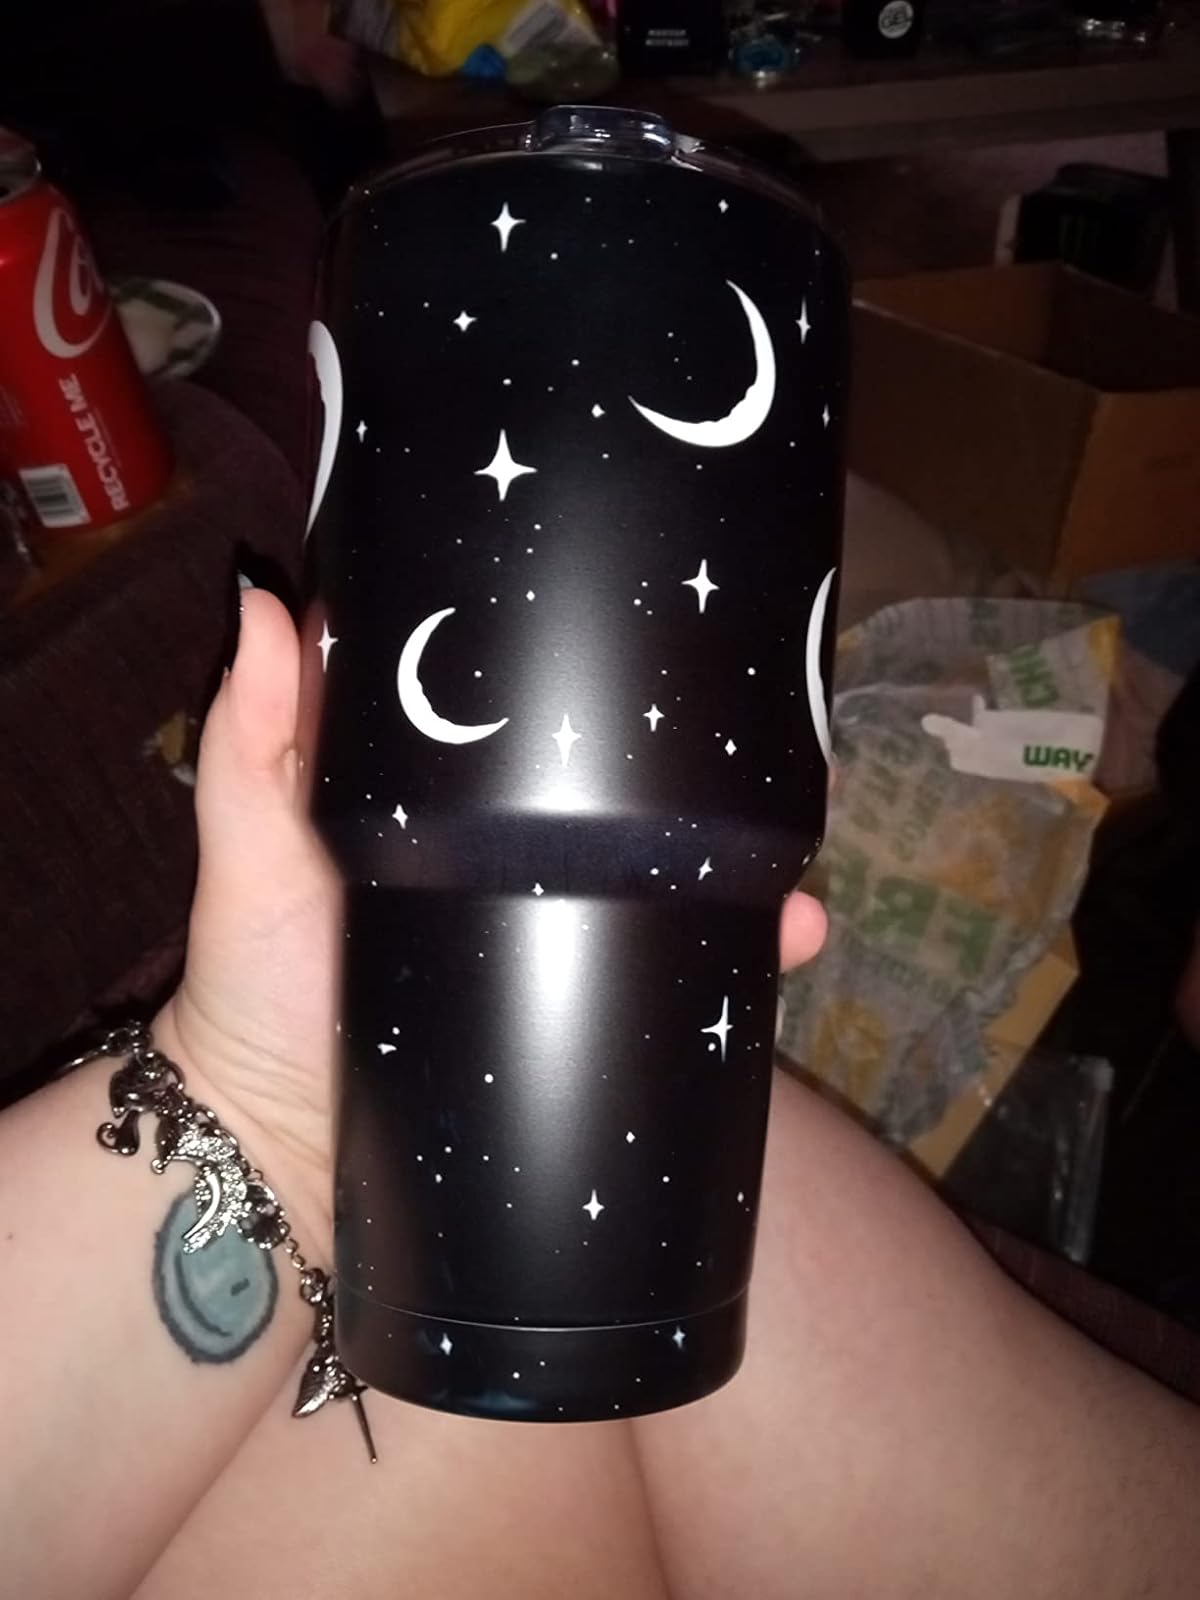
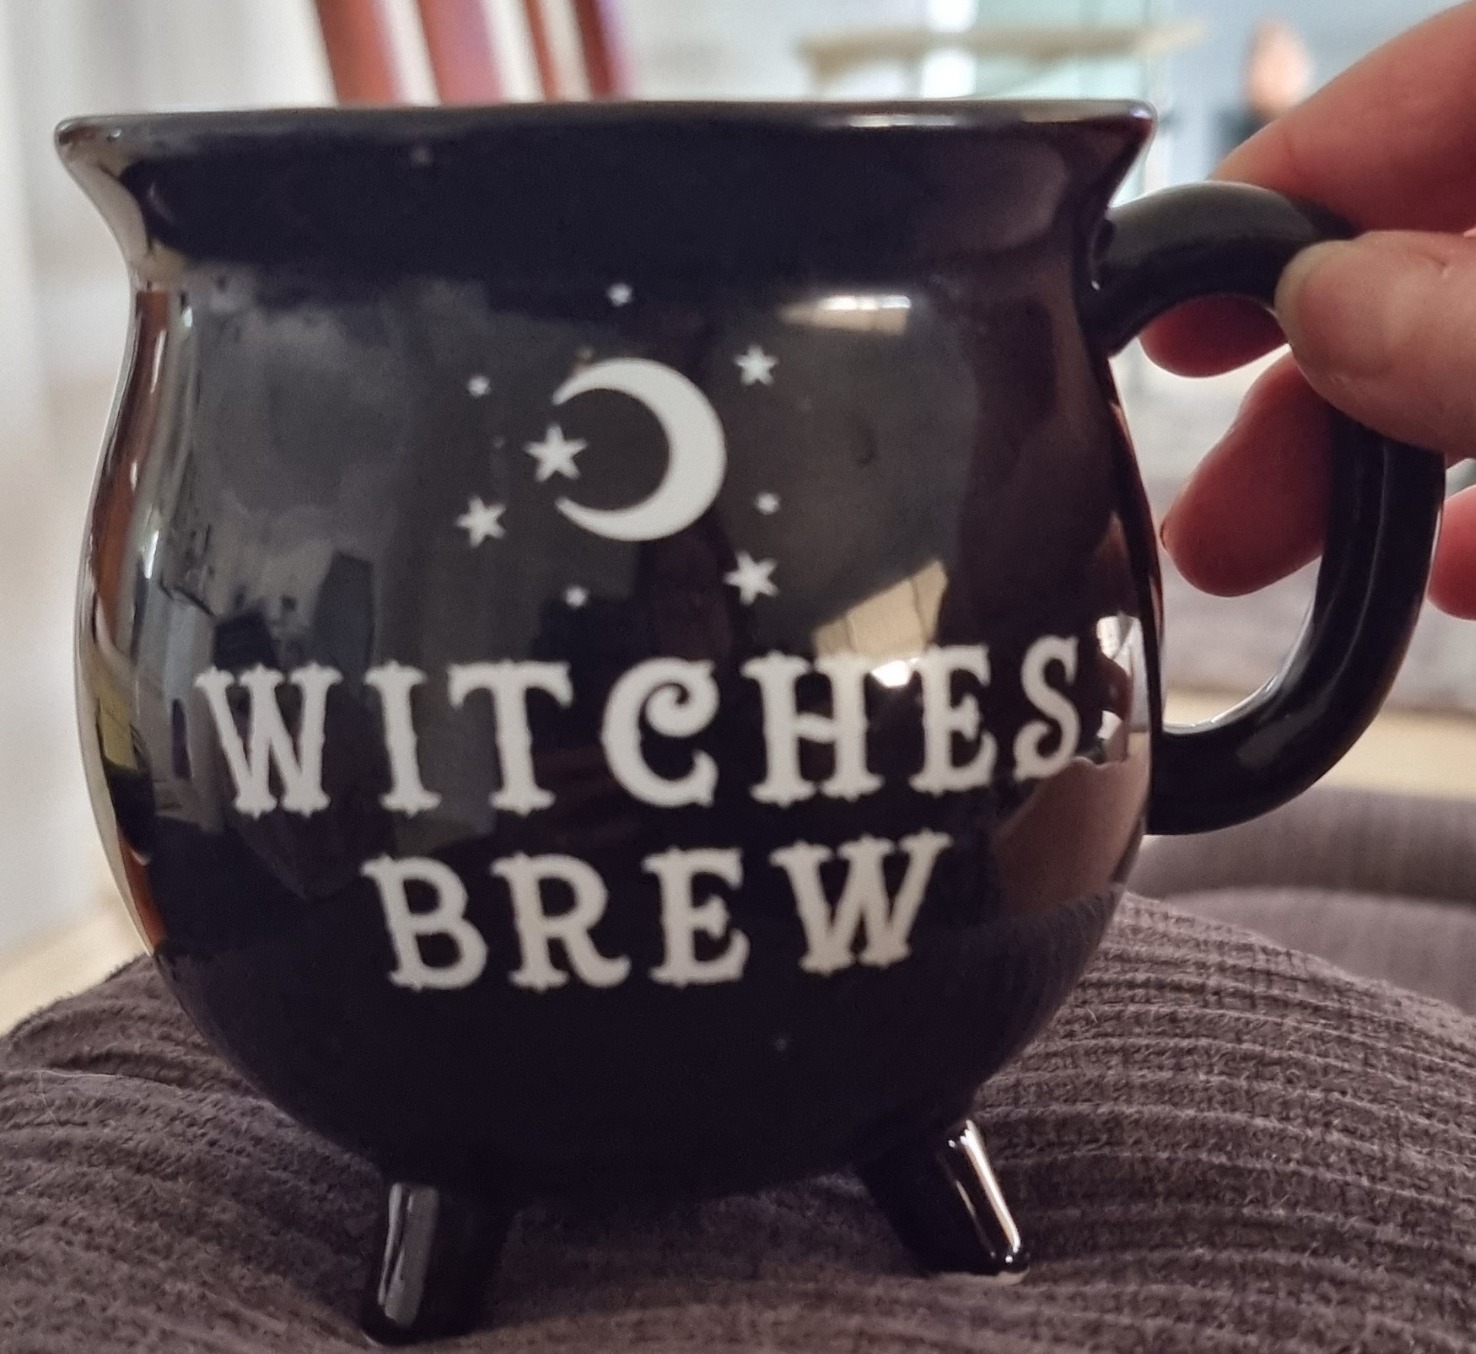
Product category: items_mug
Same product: no